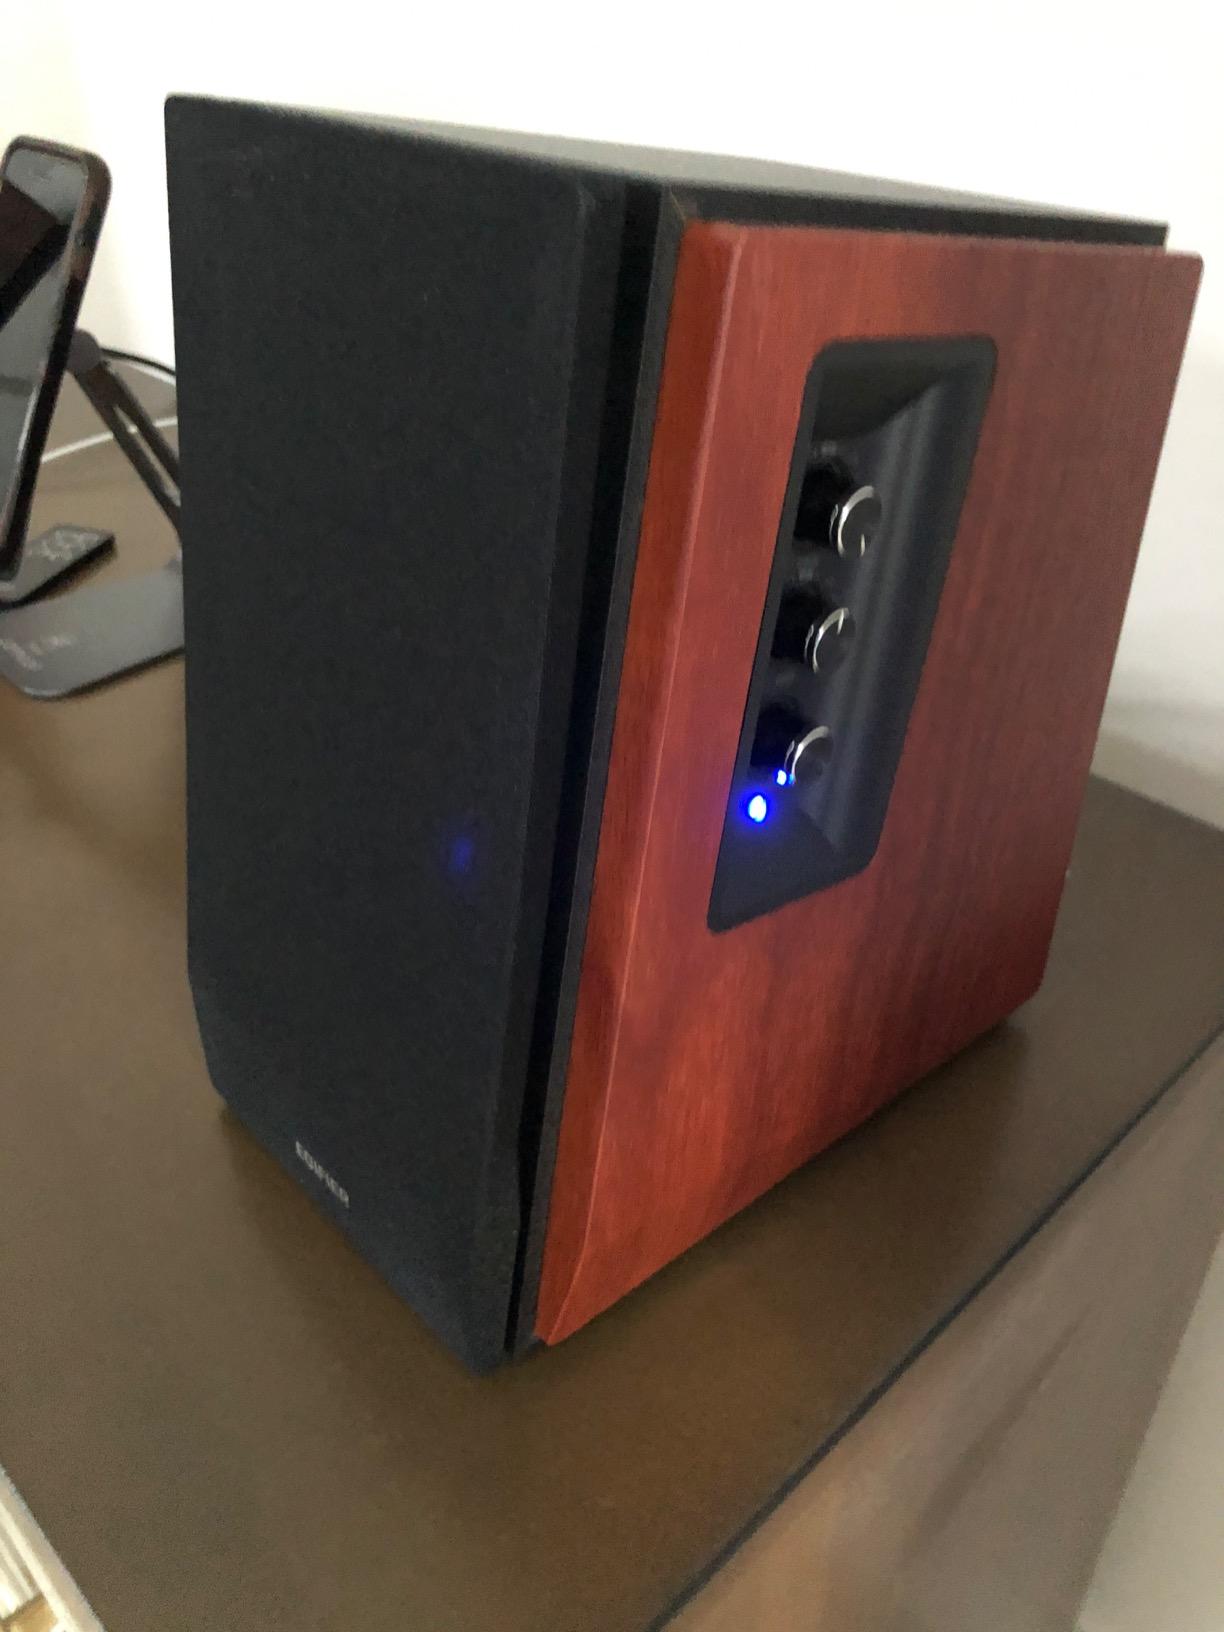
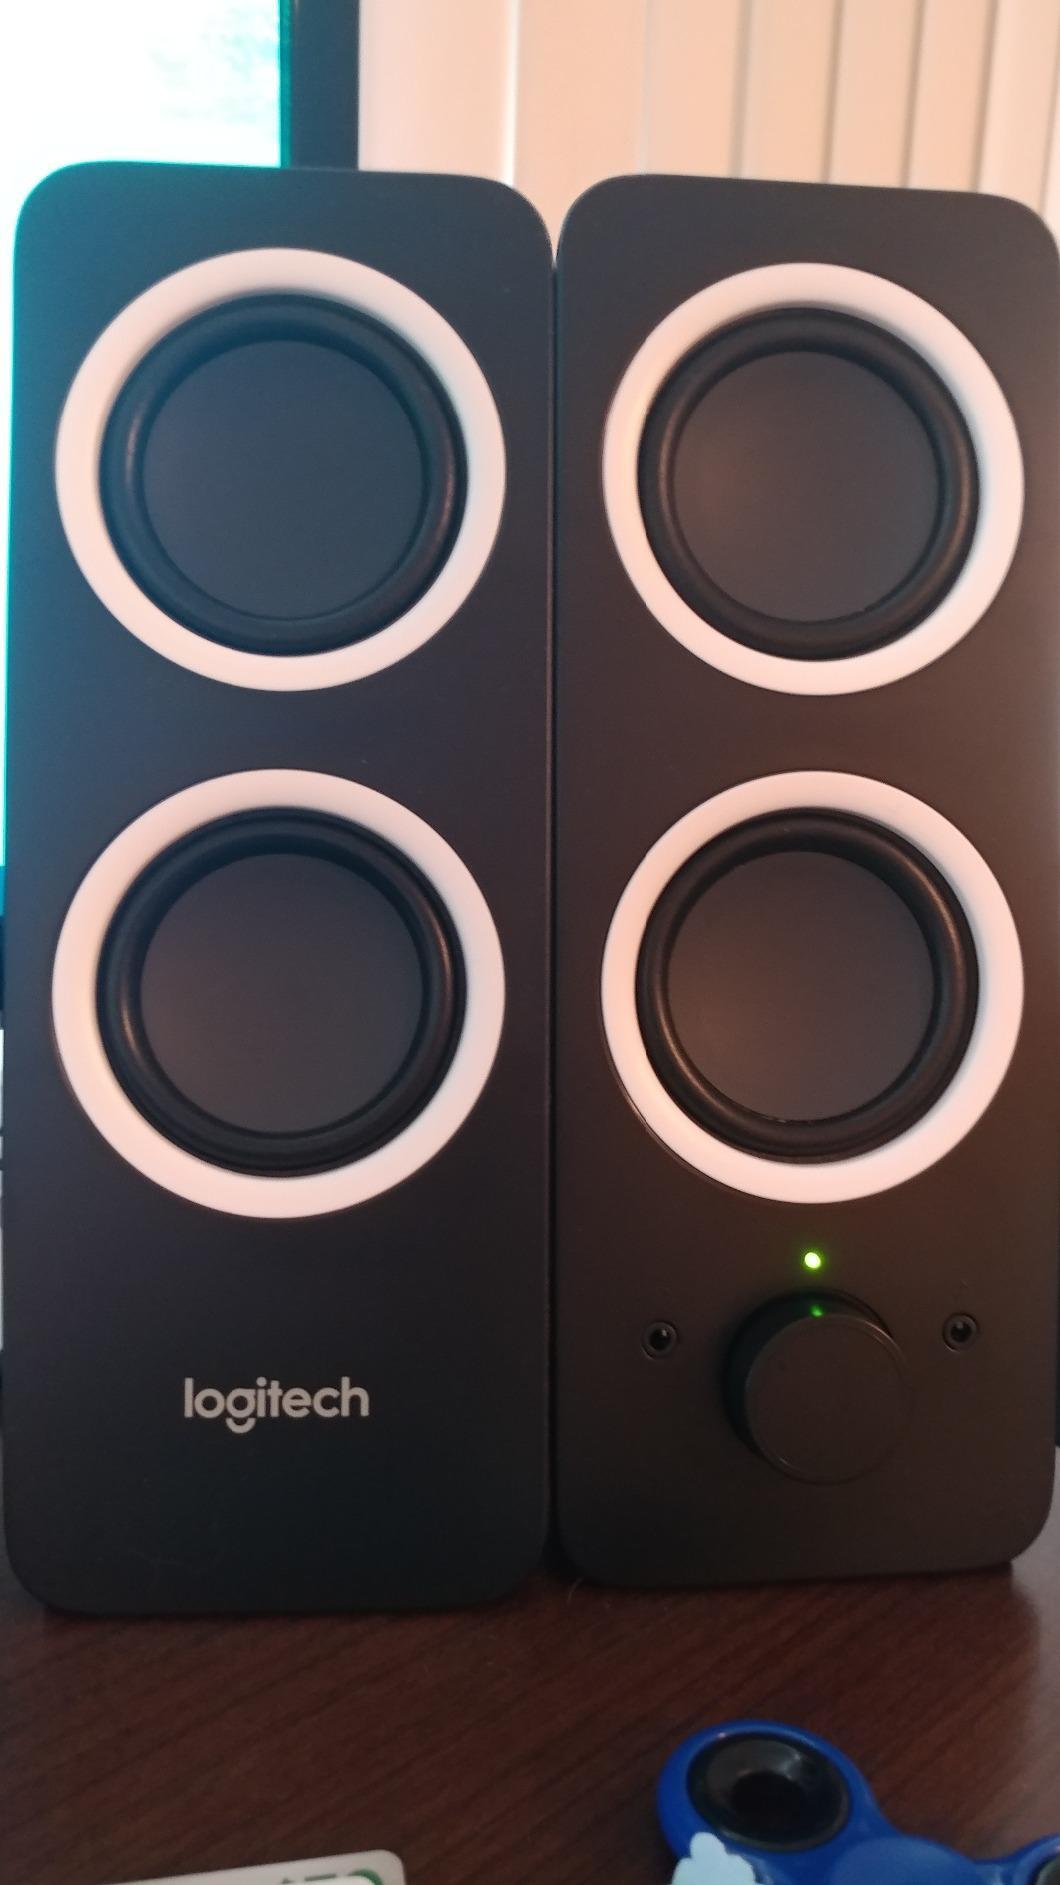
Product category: speaker
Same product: no